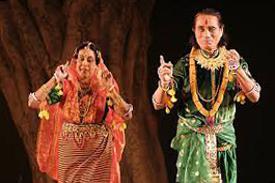
Dance form: sattriya